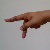
The image shows a hand gesture representing the letter 'P' in Indian Sign Language.